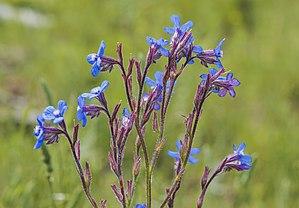
Anchusa azurea (Buglosse d'Italie).
La Buglosse d'Italie ou Buglosse azurée est une espèce de plantes herbacées de la famille des Boraginaceae.